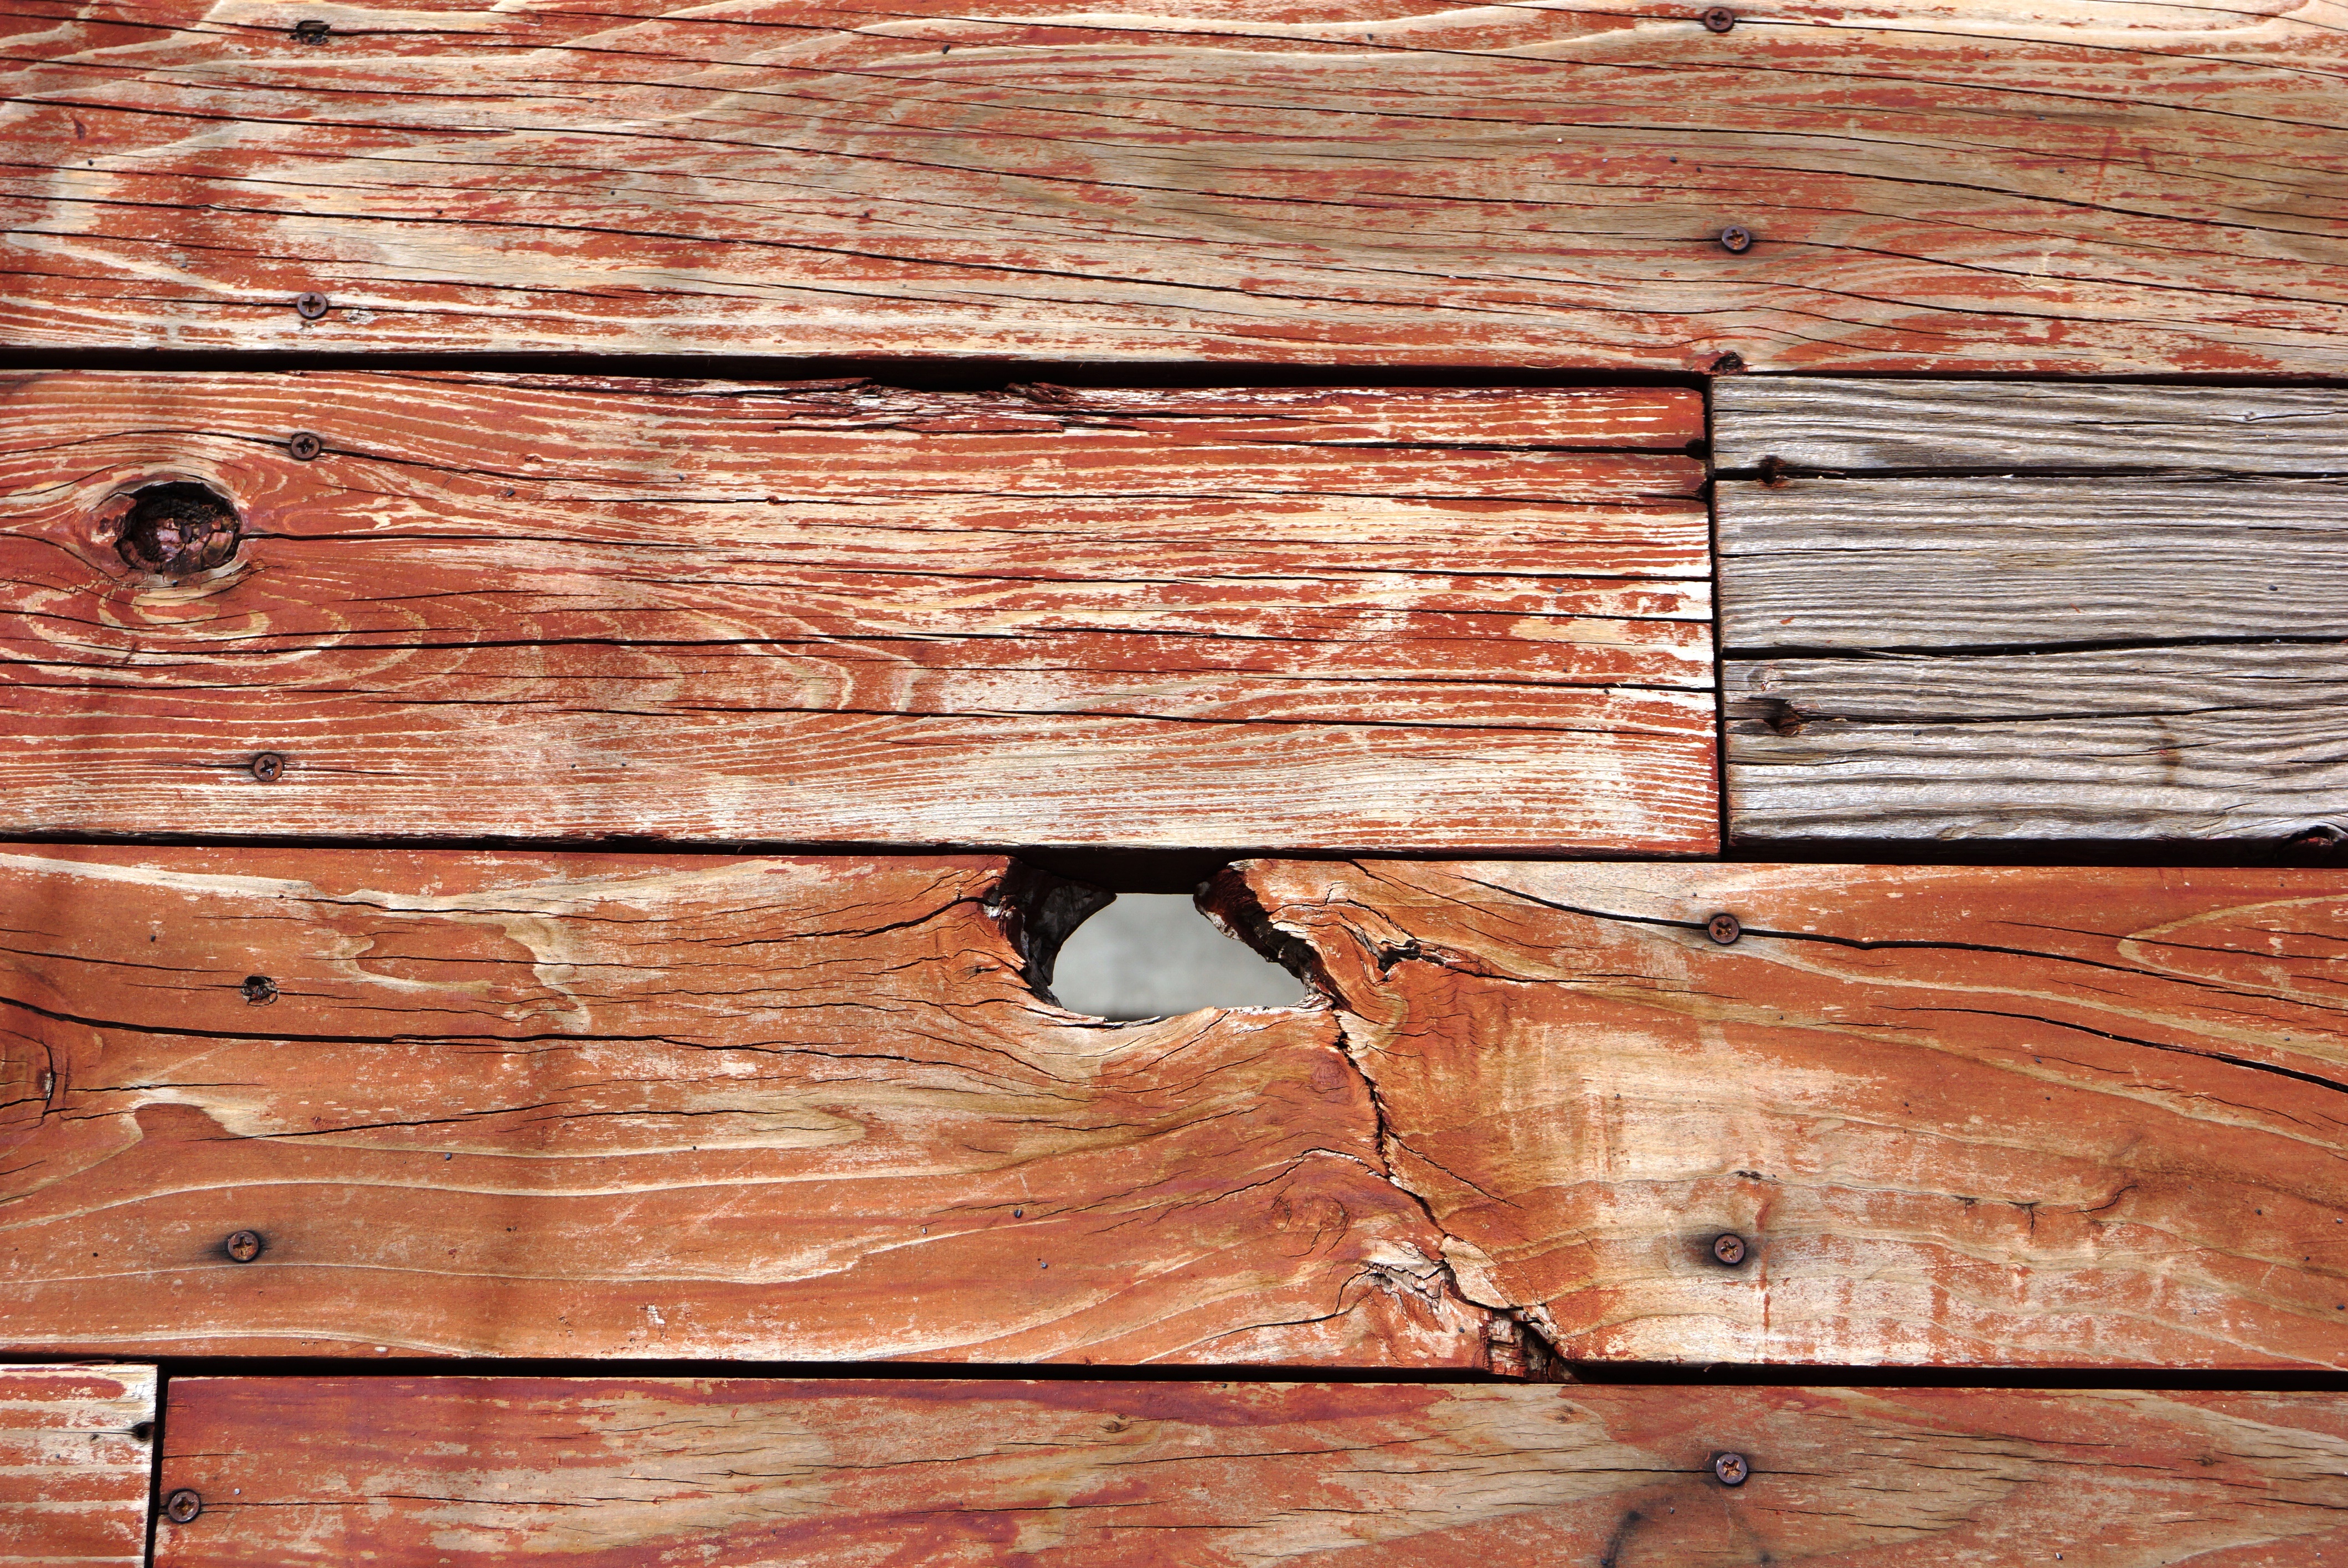
wood, vintage, texture, plank, floor, old, wall, rustic, natural, lumber, material, surface, weathered, worn, hardwood, boards, timber, aged, plywood, sliver, wood flooring, varnish, wood stain